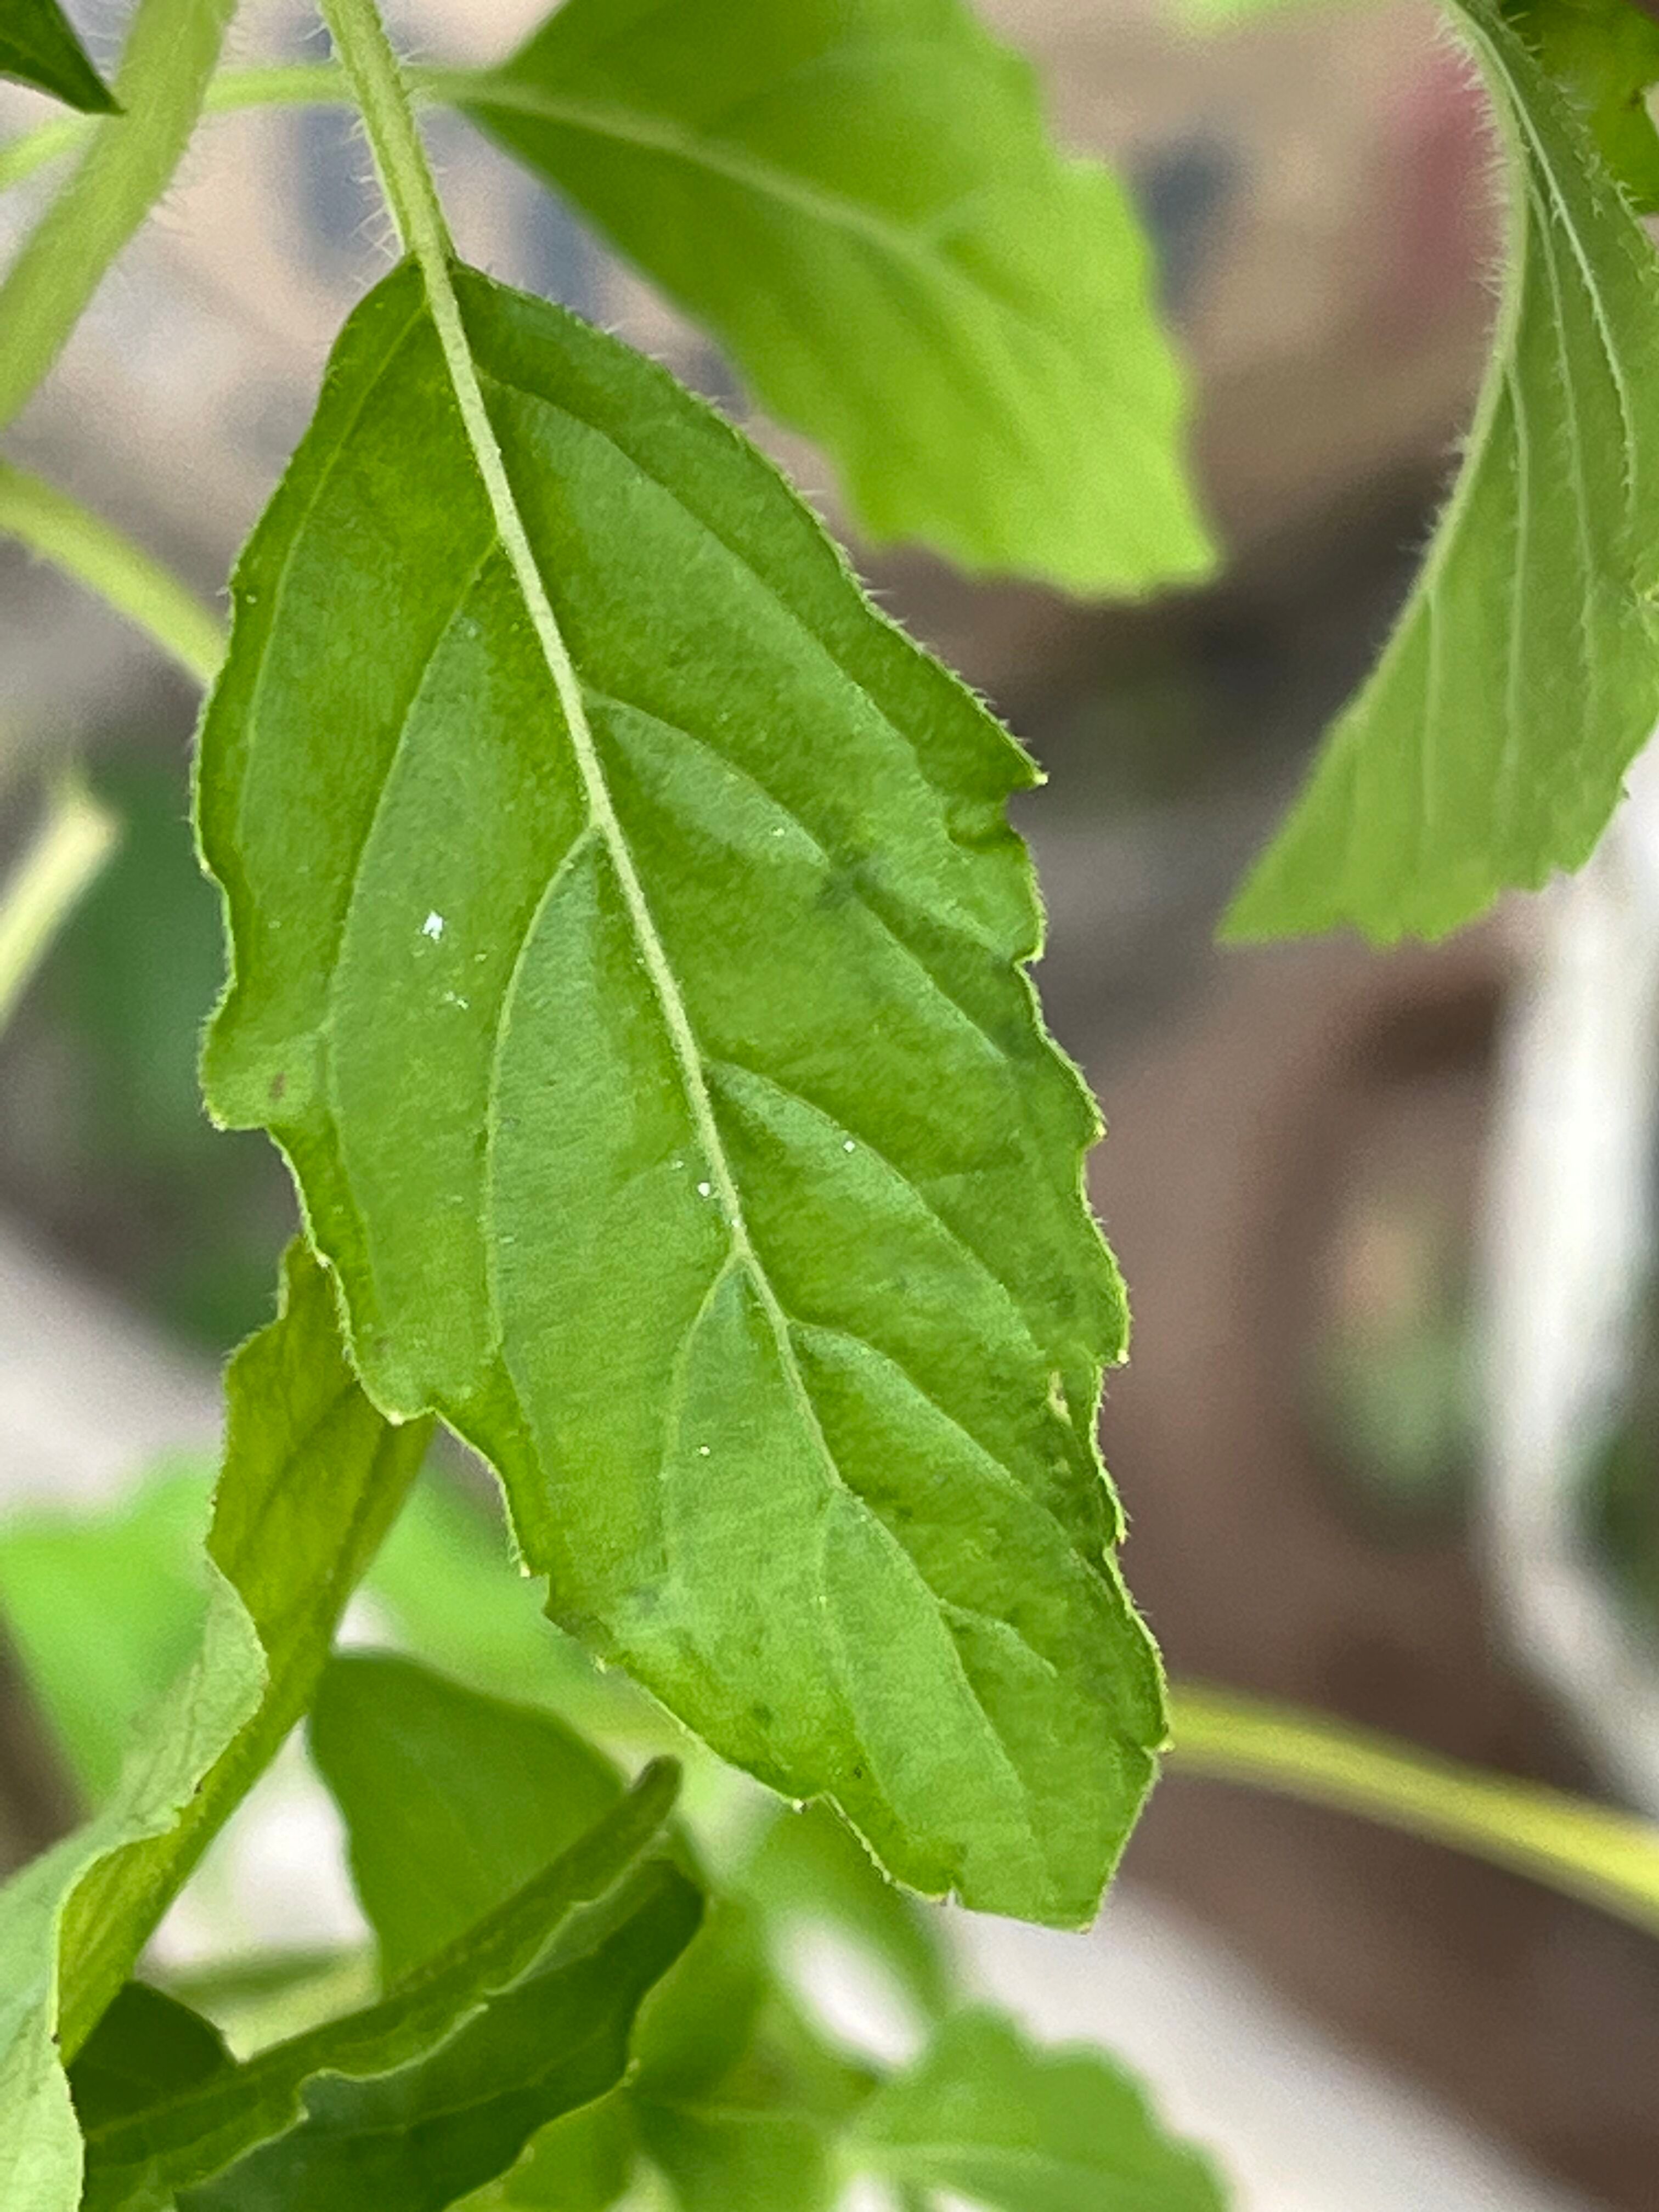
Plant species: ocimum-tenuiflorum